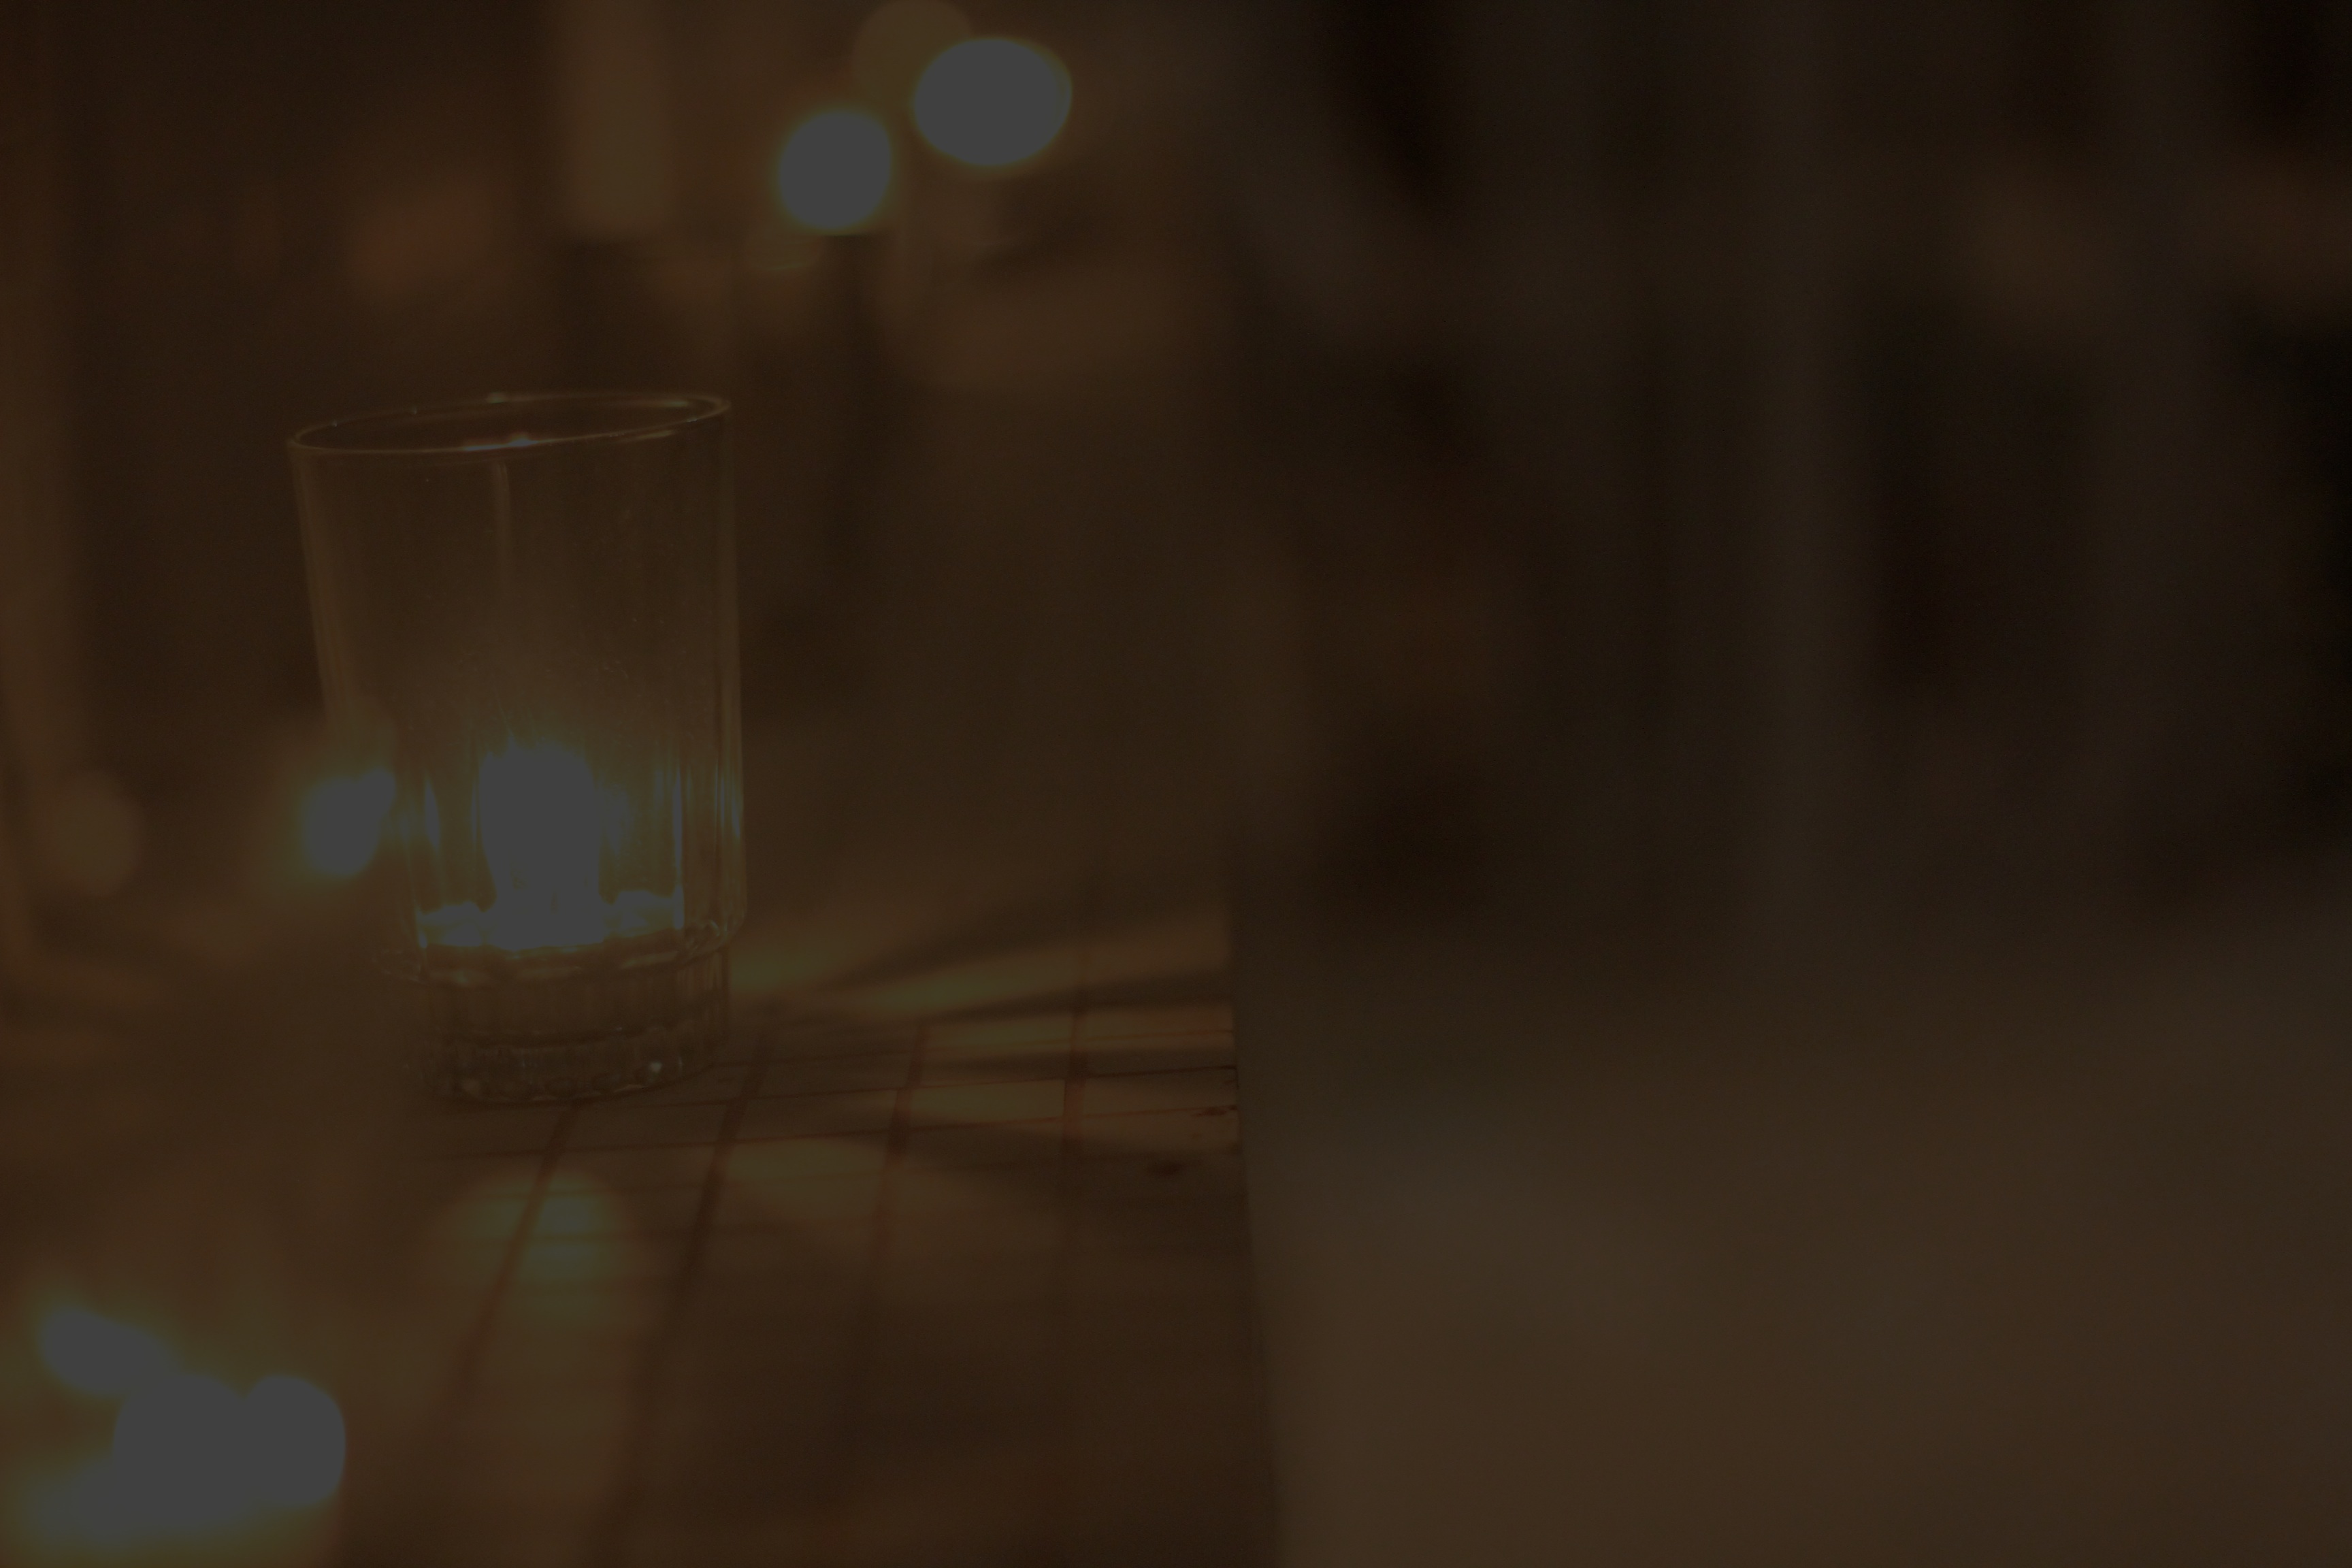
light, darkness, lighting, screenshot